Hizen-Asahi Station

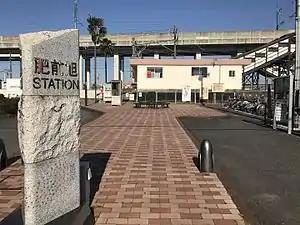
Hizen-Asahi Station in 2017

is a passenger railway station located in the city of Tosu, Saga Prefecture, Japan. It is operated by JR Kyushu.